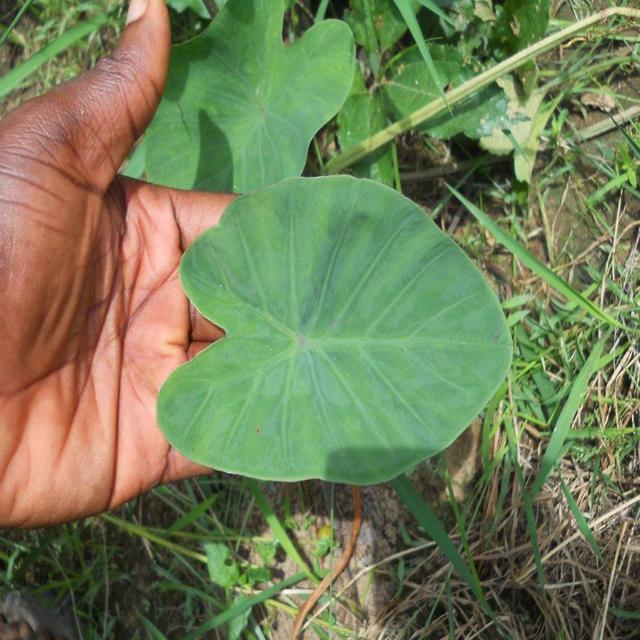
Label: Healthy